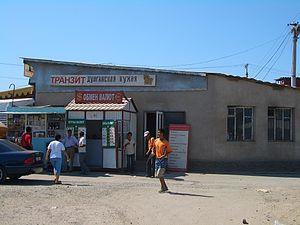
La cuisine des Hui, parfois simplement appelée en Chine simplement « cuisine halal », désigne la cuisine de l'ethnie hui et des autres musulmans vivant en Chine.